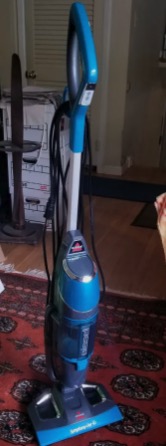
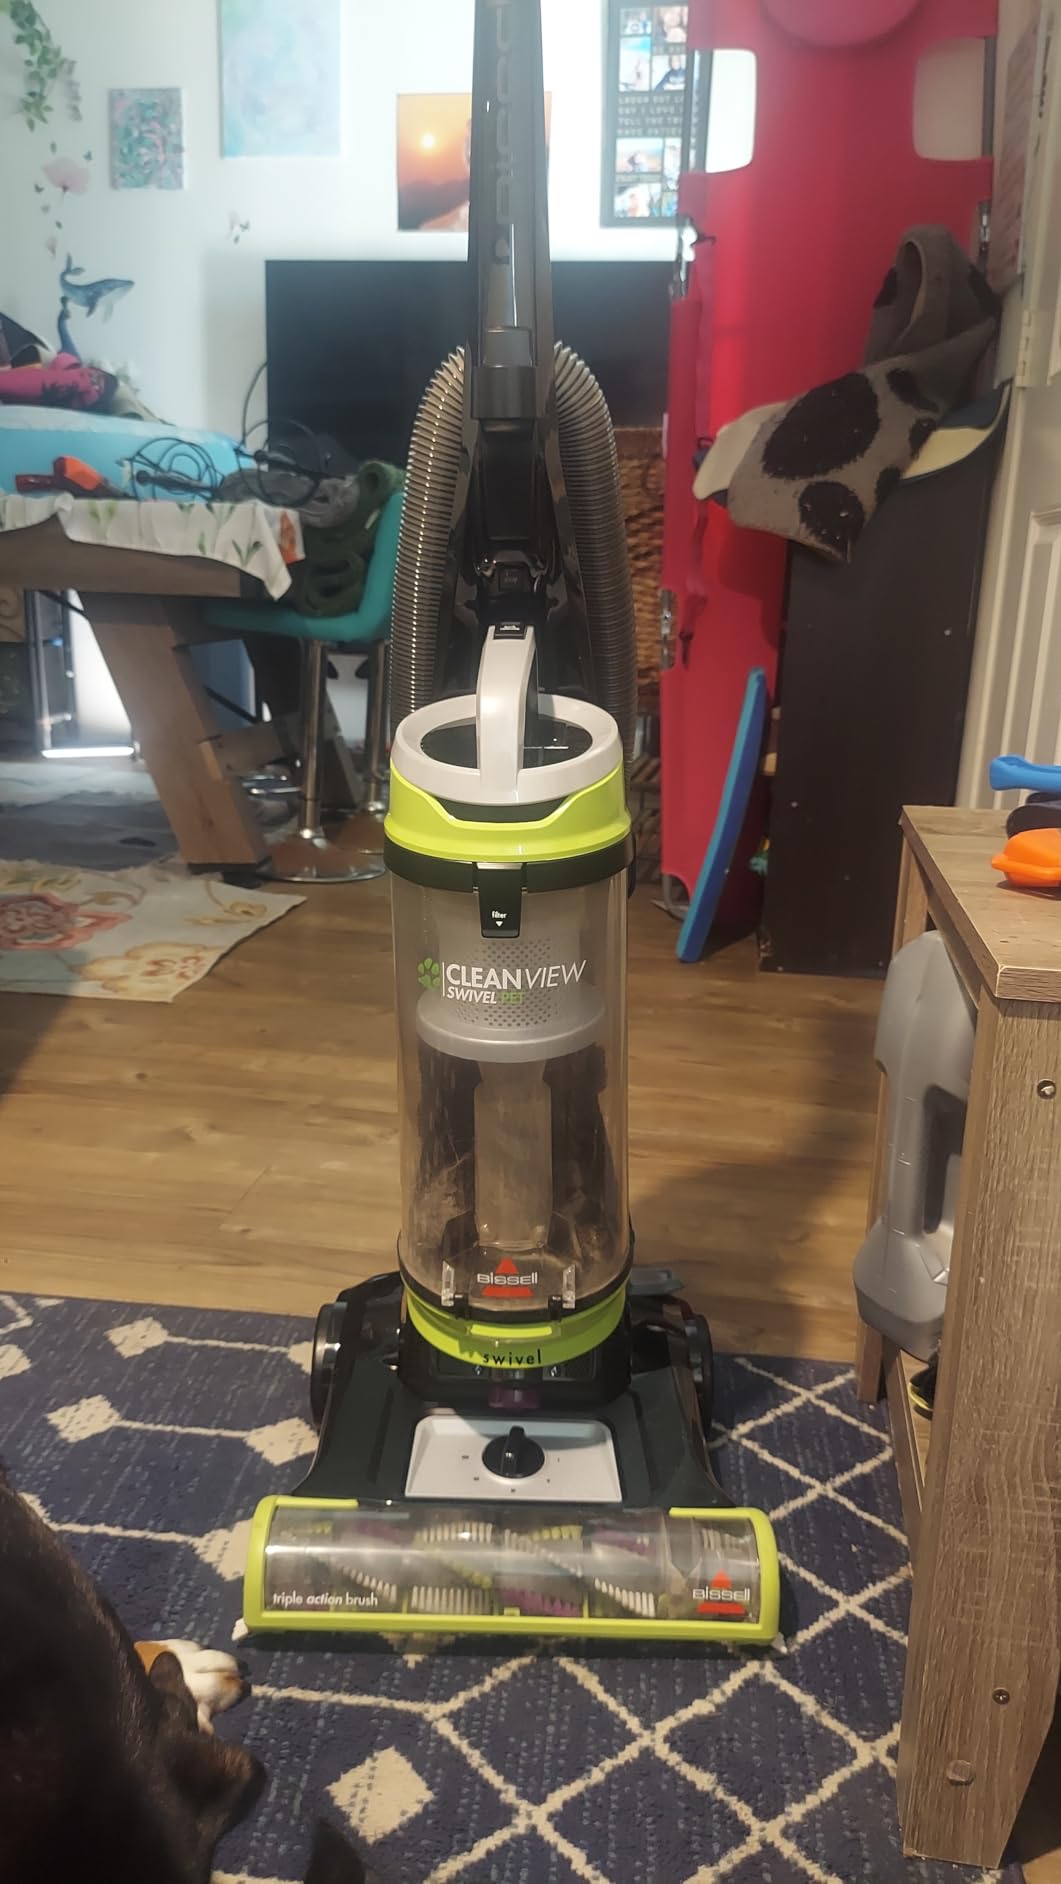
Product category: items_vacuum
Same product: no